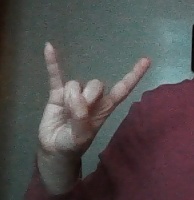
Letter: la